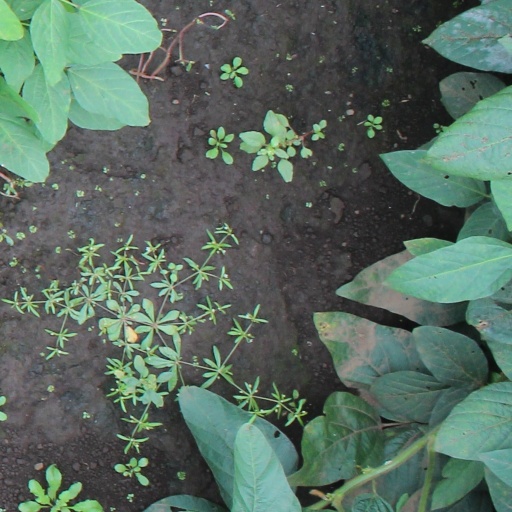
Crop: soybean